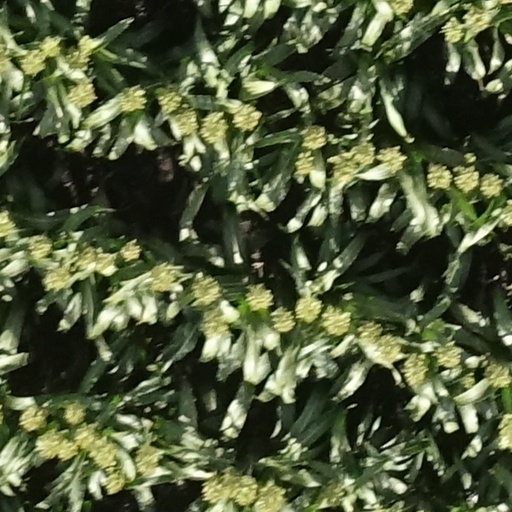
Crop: sorghum